Sadakazu Uyenishi

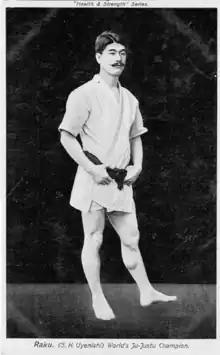

also known as S. K. Uyenishi and under the stage name Raku, was a jujitsu practitioner, a professional wrestler and a figure of London Edwardian establishment from 1900 to 1908. He was one of the first Japanese jujitsu practitioners to both teach jujitsu and to compete using the art outside Japan. Uyenishi is credited with introducing jujitsu to the British army and police and with opening the first jujitsu dojo in the UK, known as "the School of Japanese Self Defence".